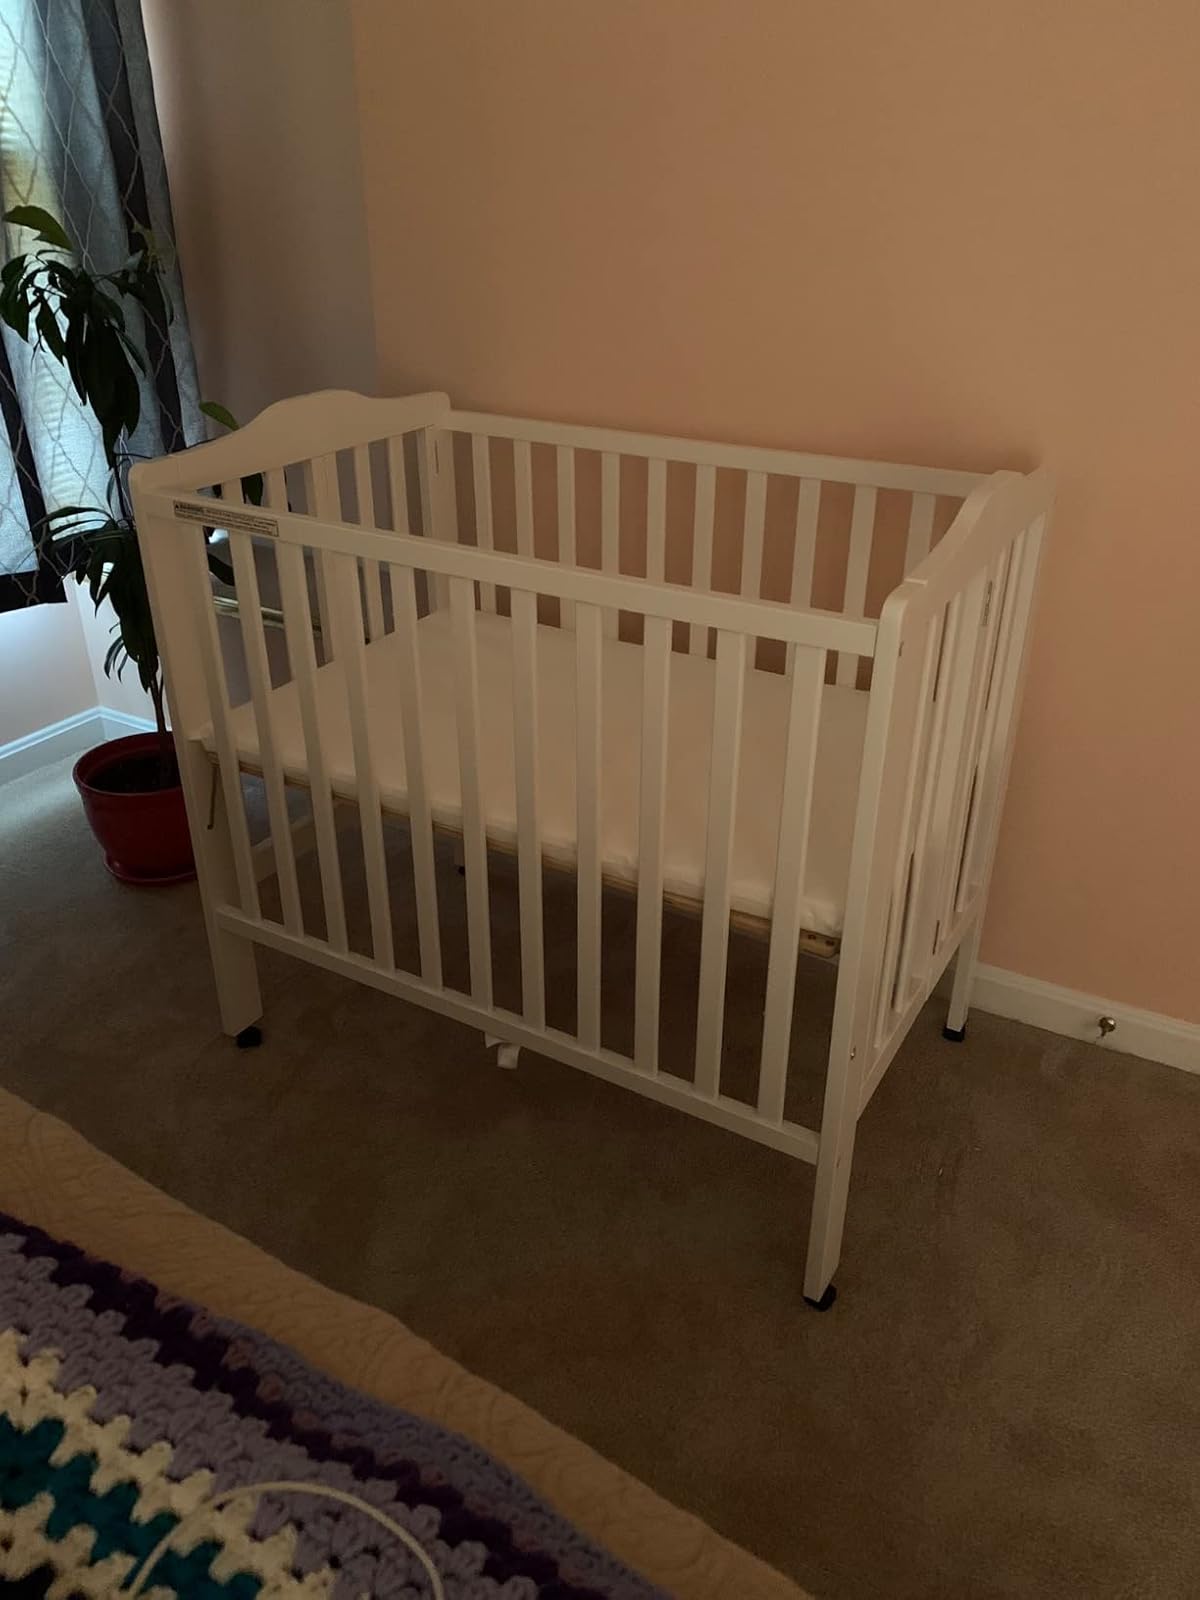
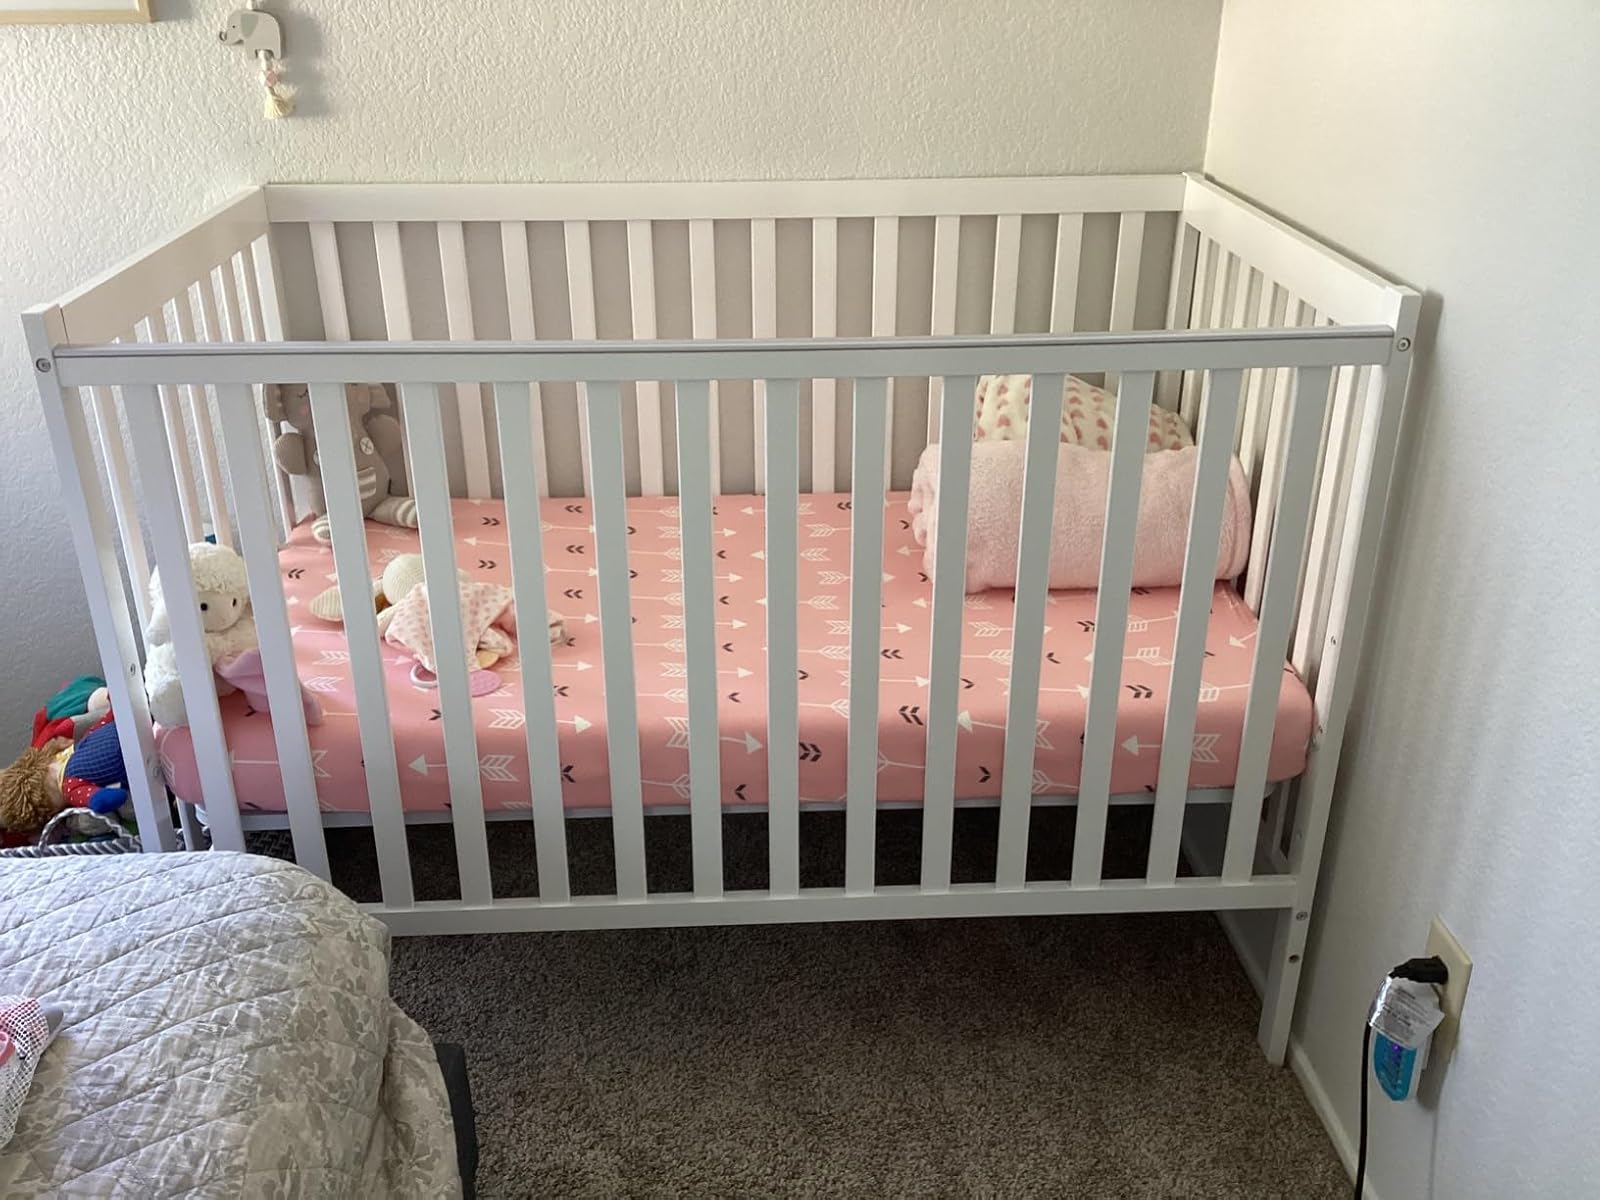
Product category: products_crib
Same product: no